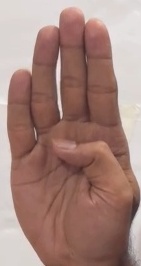
ASL sign: B